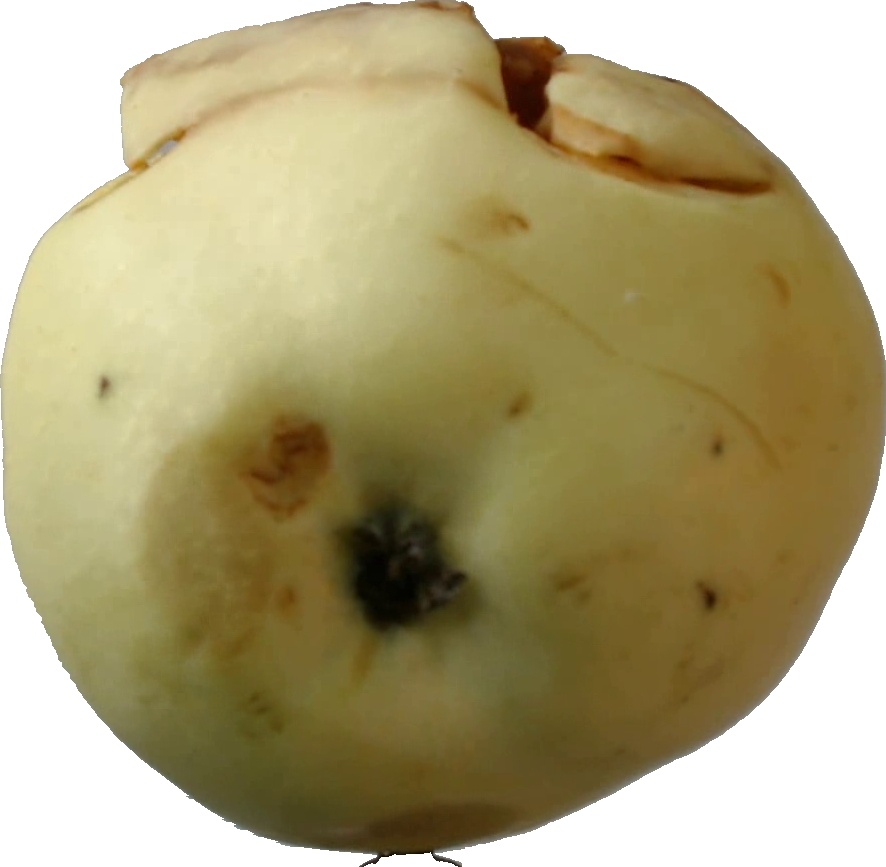
Label: apple_hit_1